Battle of Berlin

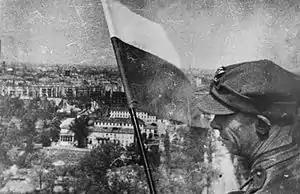
Polish flag raised on the top of Berlin Victory Column on 2 May 1945

During the early hours of 30 April, Weidling informed Hitler in person that the defenders would probably exhaust their ammunition during the night. Hitler granted him permission to attempt a breakout through the encircling Red Army lines. That afternoon, Hitler and Braun committed suicide and their bodies were cremated not far from the bunker. In accordance with Hitler's last will and testament, Admiral Karl Dönitz became the President of the Reich and Joseph Goebbels became the new Chancellor of the Reich.